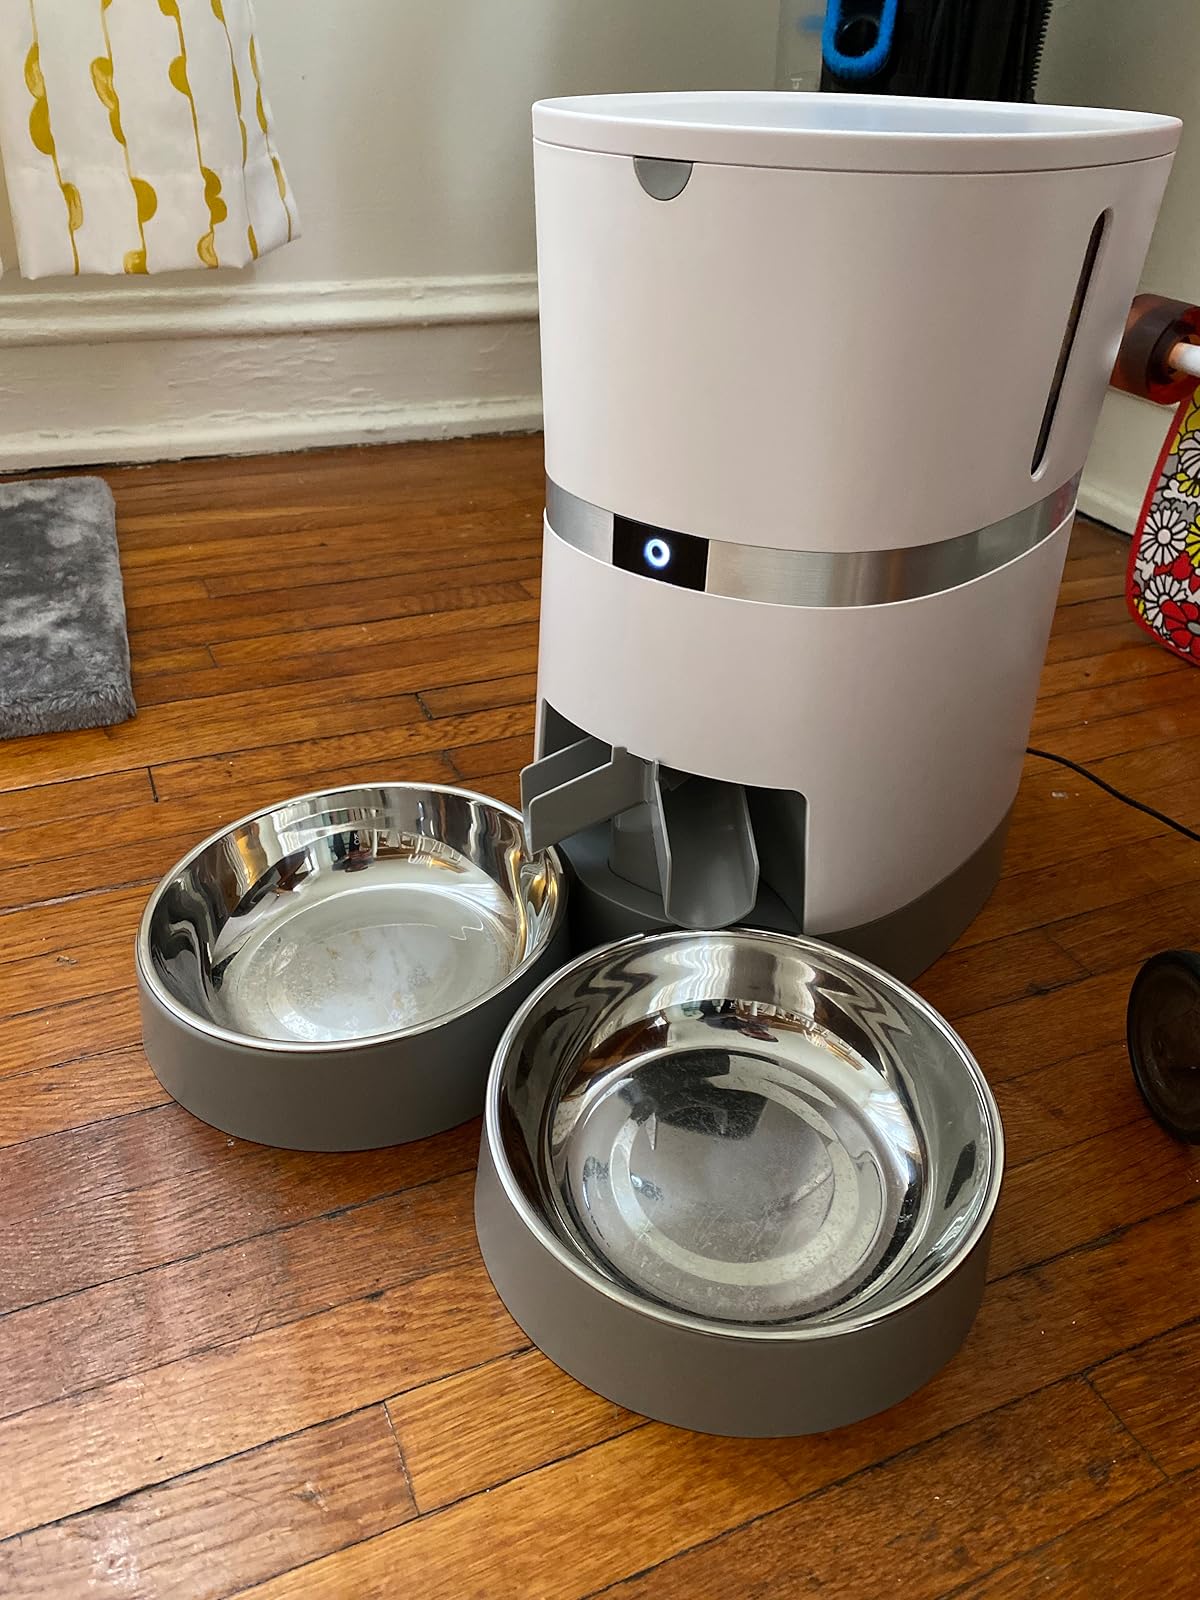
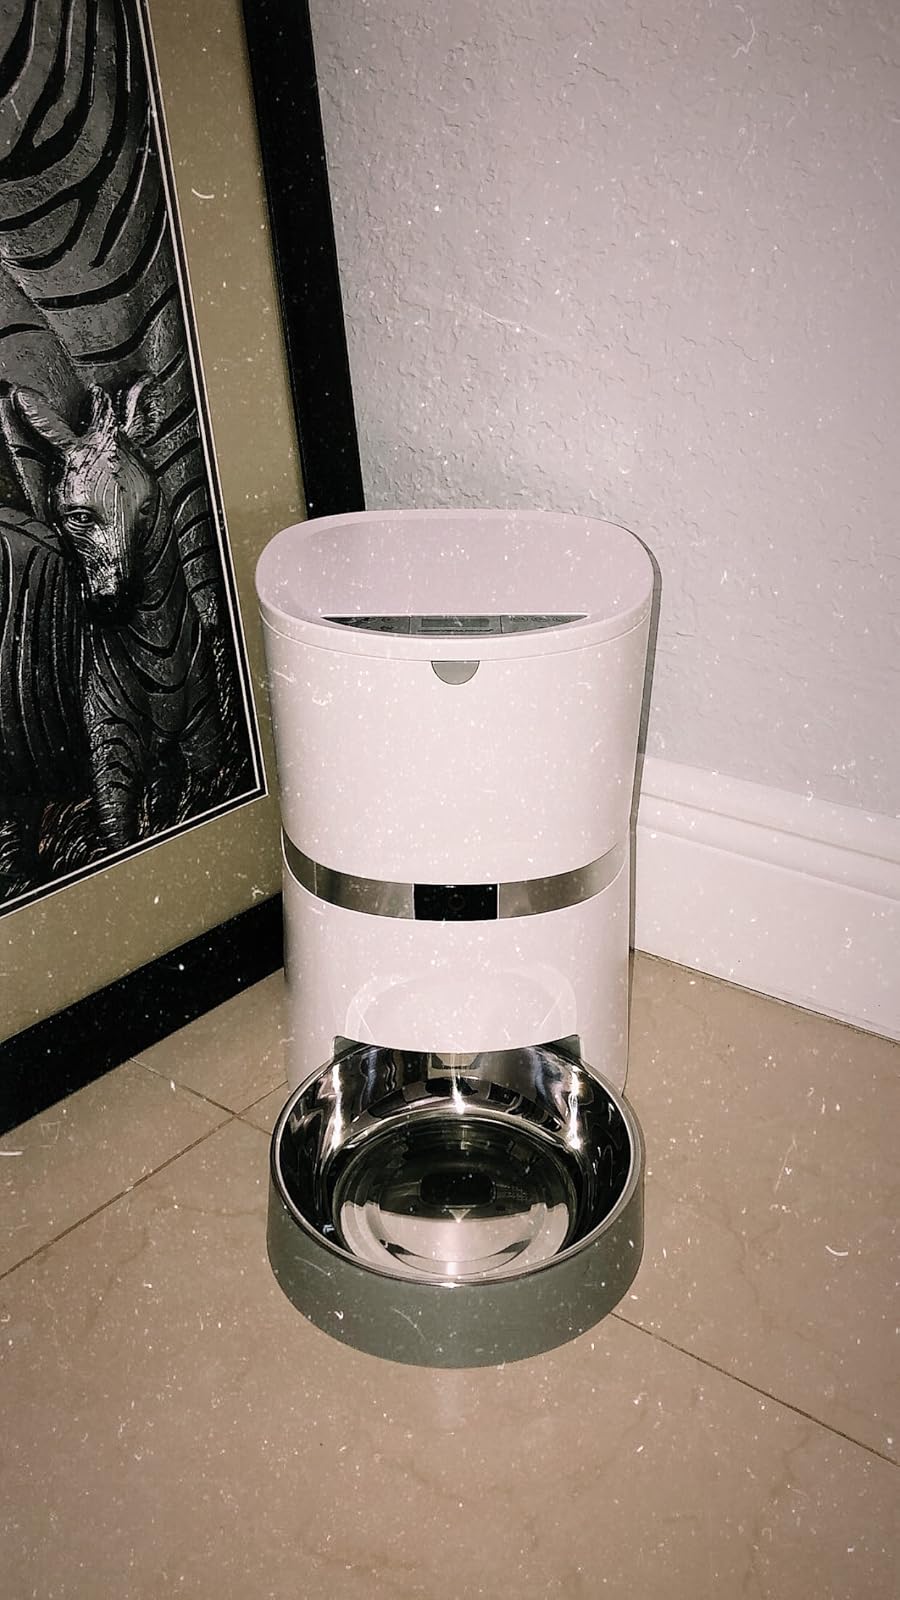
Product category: items_feeder
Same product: no